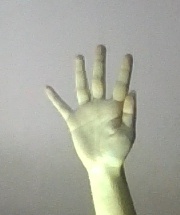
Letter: sheen